Vox (political party)

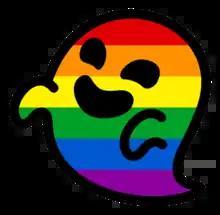
Ahead of the 2019 elections, Vox published a tweet calling for a "battle" against several symbols, including a ghost with the LGBT flag. This ghost was re-appropriated by the LGBT community which gave it the name Gaysper and used it as a symbol against homophobia.

During the April 2019 general election, Vox shared a controversial tweet in which it invited its supporters to vote through the claim "Let the battle begin!". The message was accompanied by a photomontage of Aragorn, a protagonist of "The Lord of the Rings" saga, in which he appeared facing a crowd of orcs, whose figure had been modified and replaced with symbols contrary to the party's ideology: the feminist symbol, the hammer and sickle, the flag of the Second Spanish Republic and the Catalan independence senyera, several logos of media outlets such as "El País" or "Cadena SER", the symbol of the raised fist, the symbol of the anti-fascist movement and, among them, a modified version of the ghost emoji (👻) of the Android 5.0 version with the colors of the LGBT flag.